Awards of Olympic Committee of Serbia

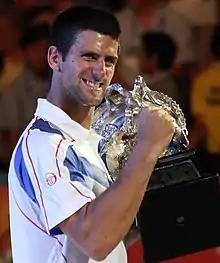
Novak Djokovic holds the record for most wins with ten awards

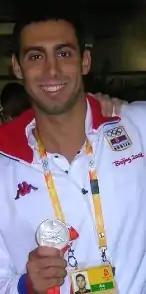
Milorad Čavić won the award three times

This award is proclaimed since the introduction of awards in 1994. So far it was awarded to 17 different athletes from 10 sports.